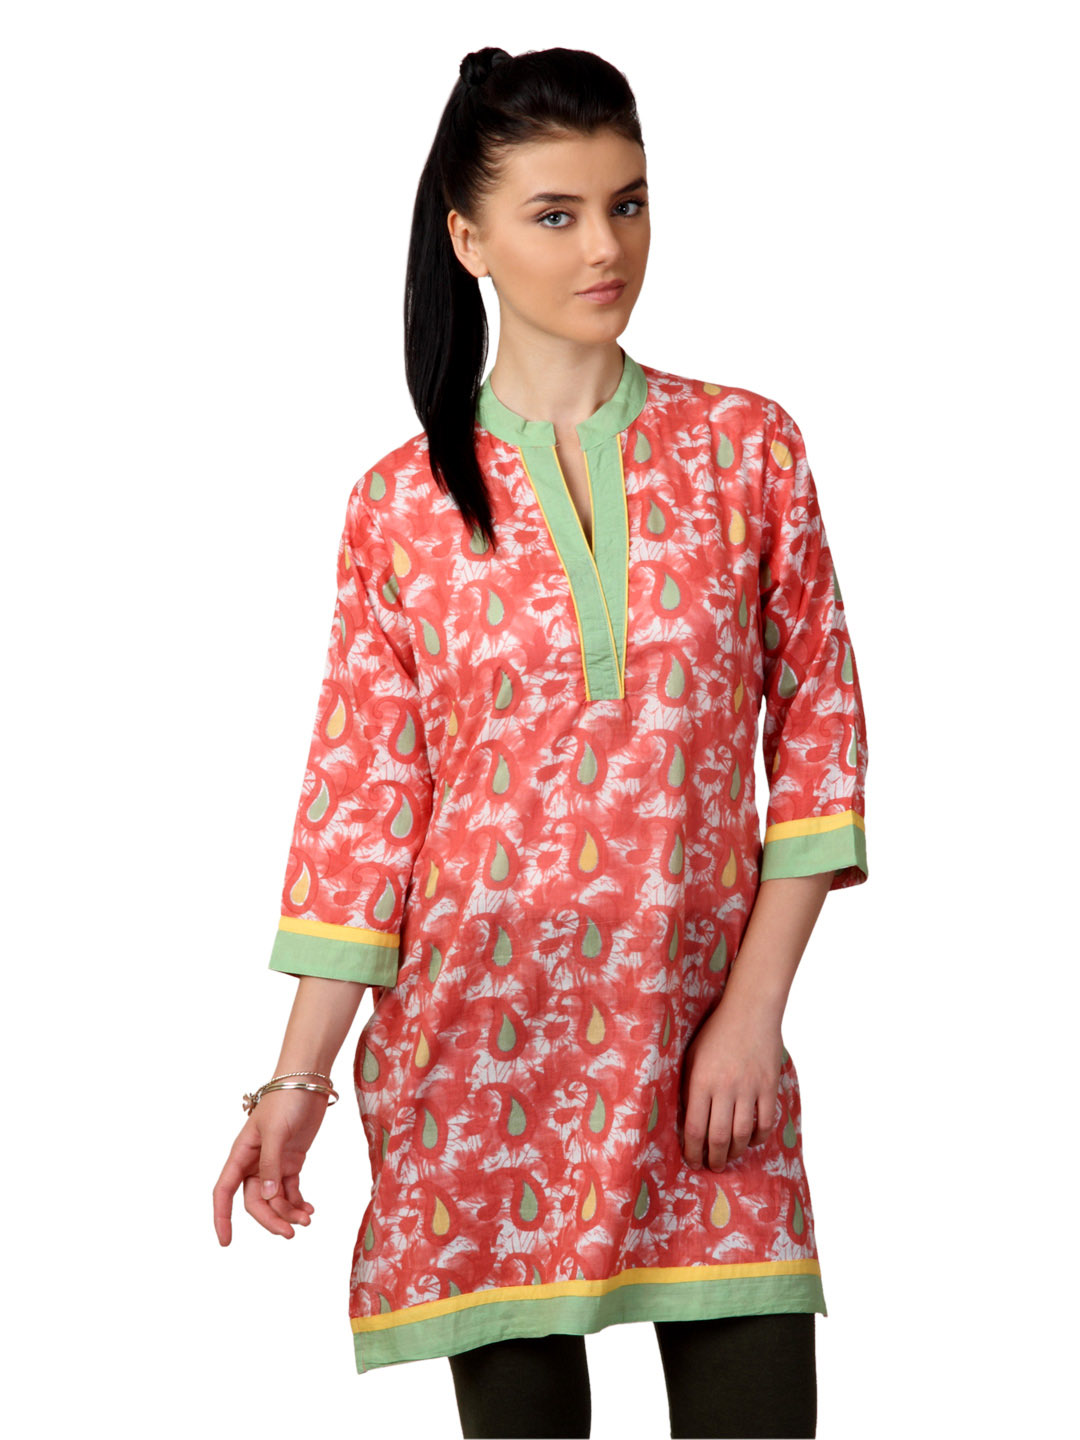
Shree Women Coral Coloured Printed Kurta
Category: Apparel / Topwear / Kurtas
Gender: Women
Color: Pink
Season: Fall 2012
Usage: Ethnic